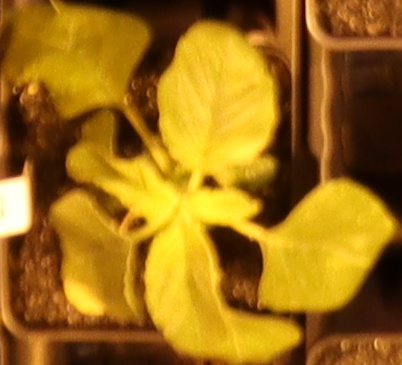
Label: Redroot Pigweed